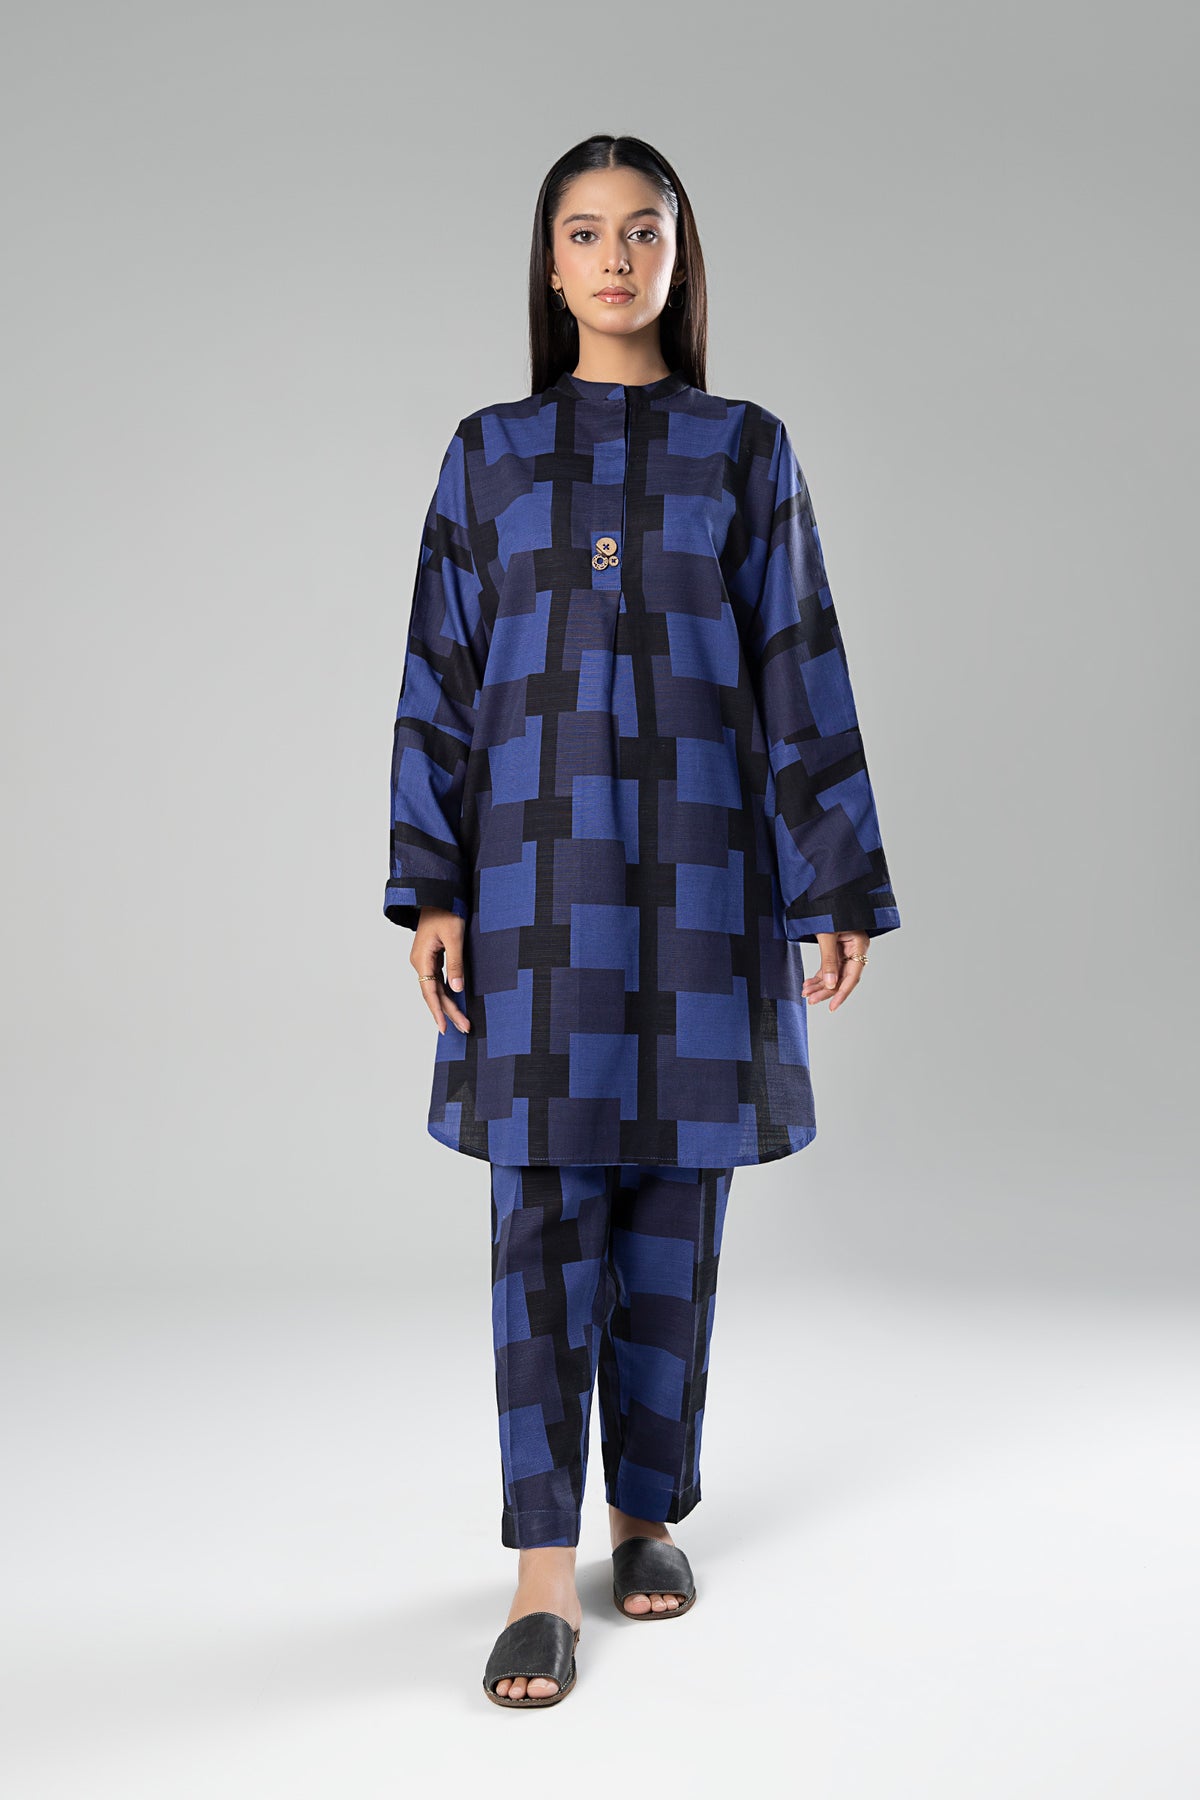
navy check cotton tunic